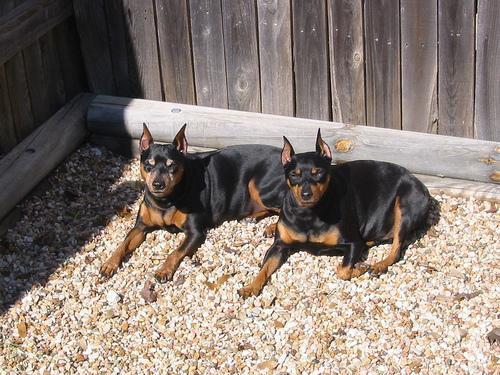
miniature_pinscher